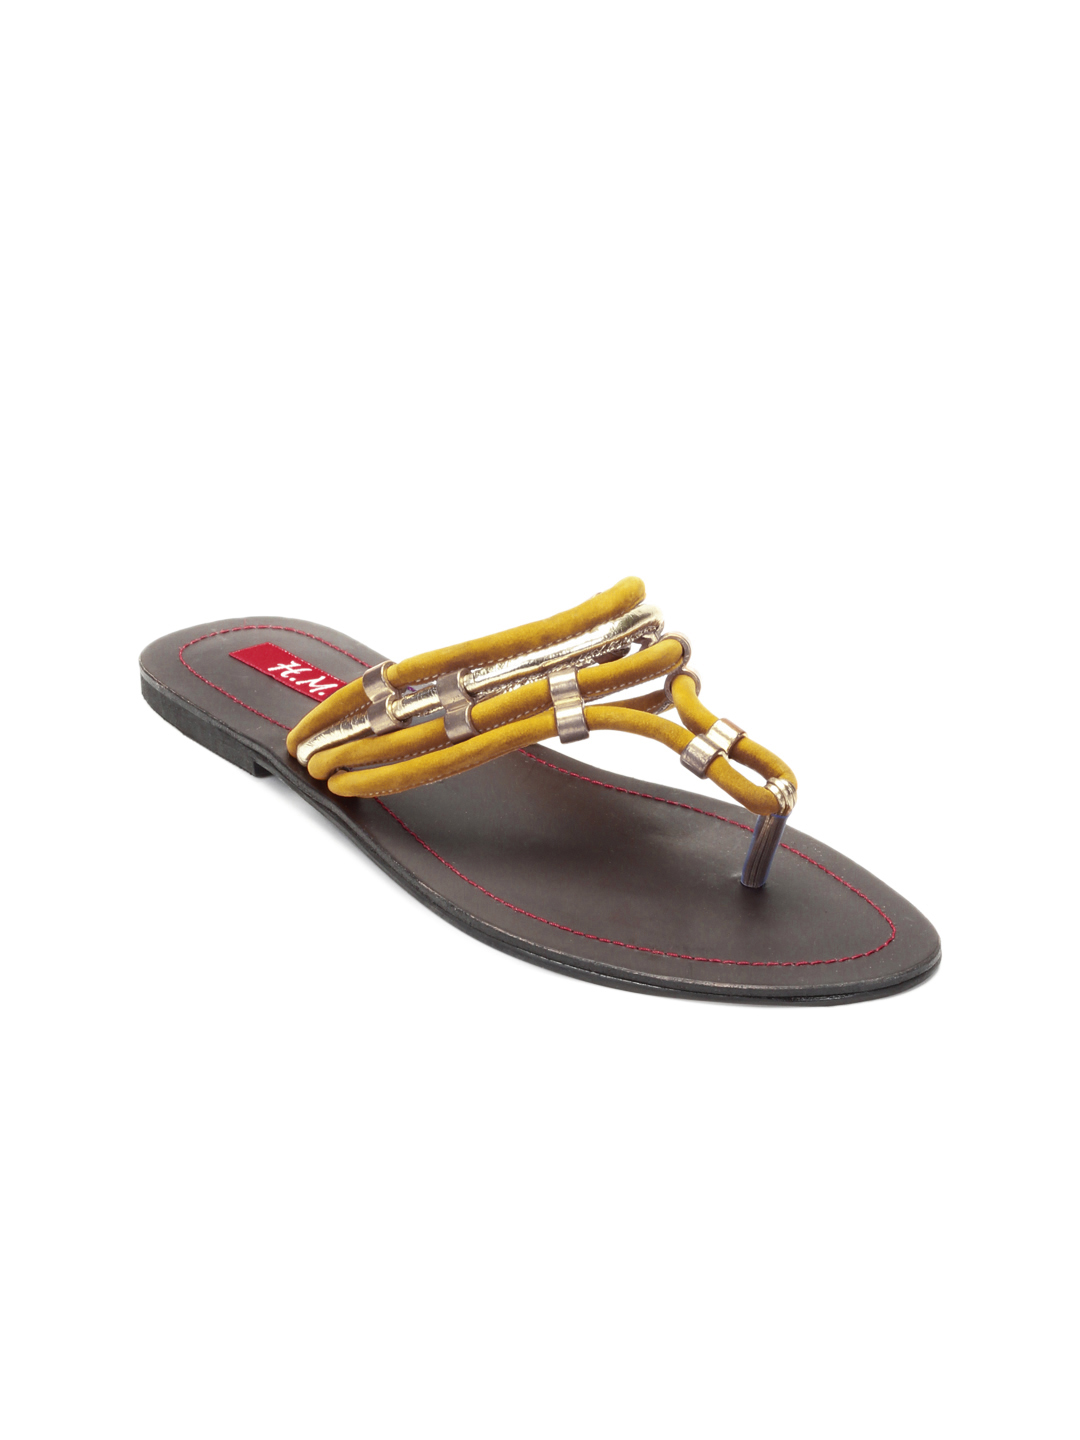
HM Women Yellow Flats
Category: Footwear / Shoes / Heels
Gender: Women
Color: Yellow
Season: Winter 2012
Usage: Casual